Iore

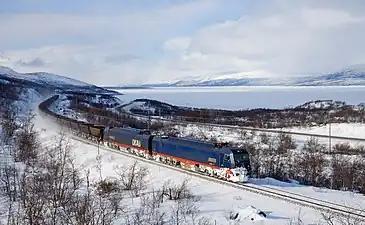
An Iore hauling an empty ore train near Torneträsk.

In March 1998, LKAB awarded the contract to build 750 new 100-tonne hopper cars to Transnet of South Africa. In August, an agreement was reached whereby LKAB would pay NOK 100 million of the NOK 130 million needed to upgrade the Ofoten Line. The contract to deliver 18 locomotives was signed with Adtranz Switzerland on 15 September 1998. In 1999, LKAB bought SJ's and NSB's share in MTAB.